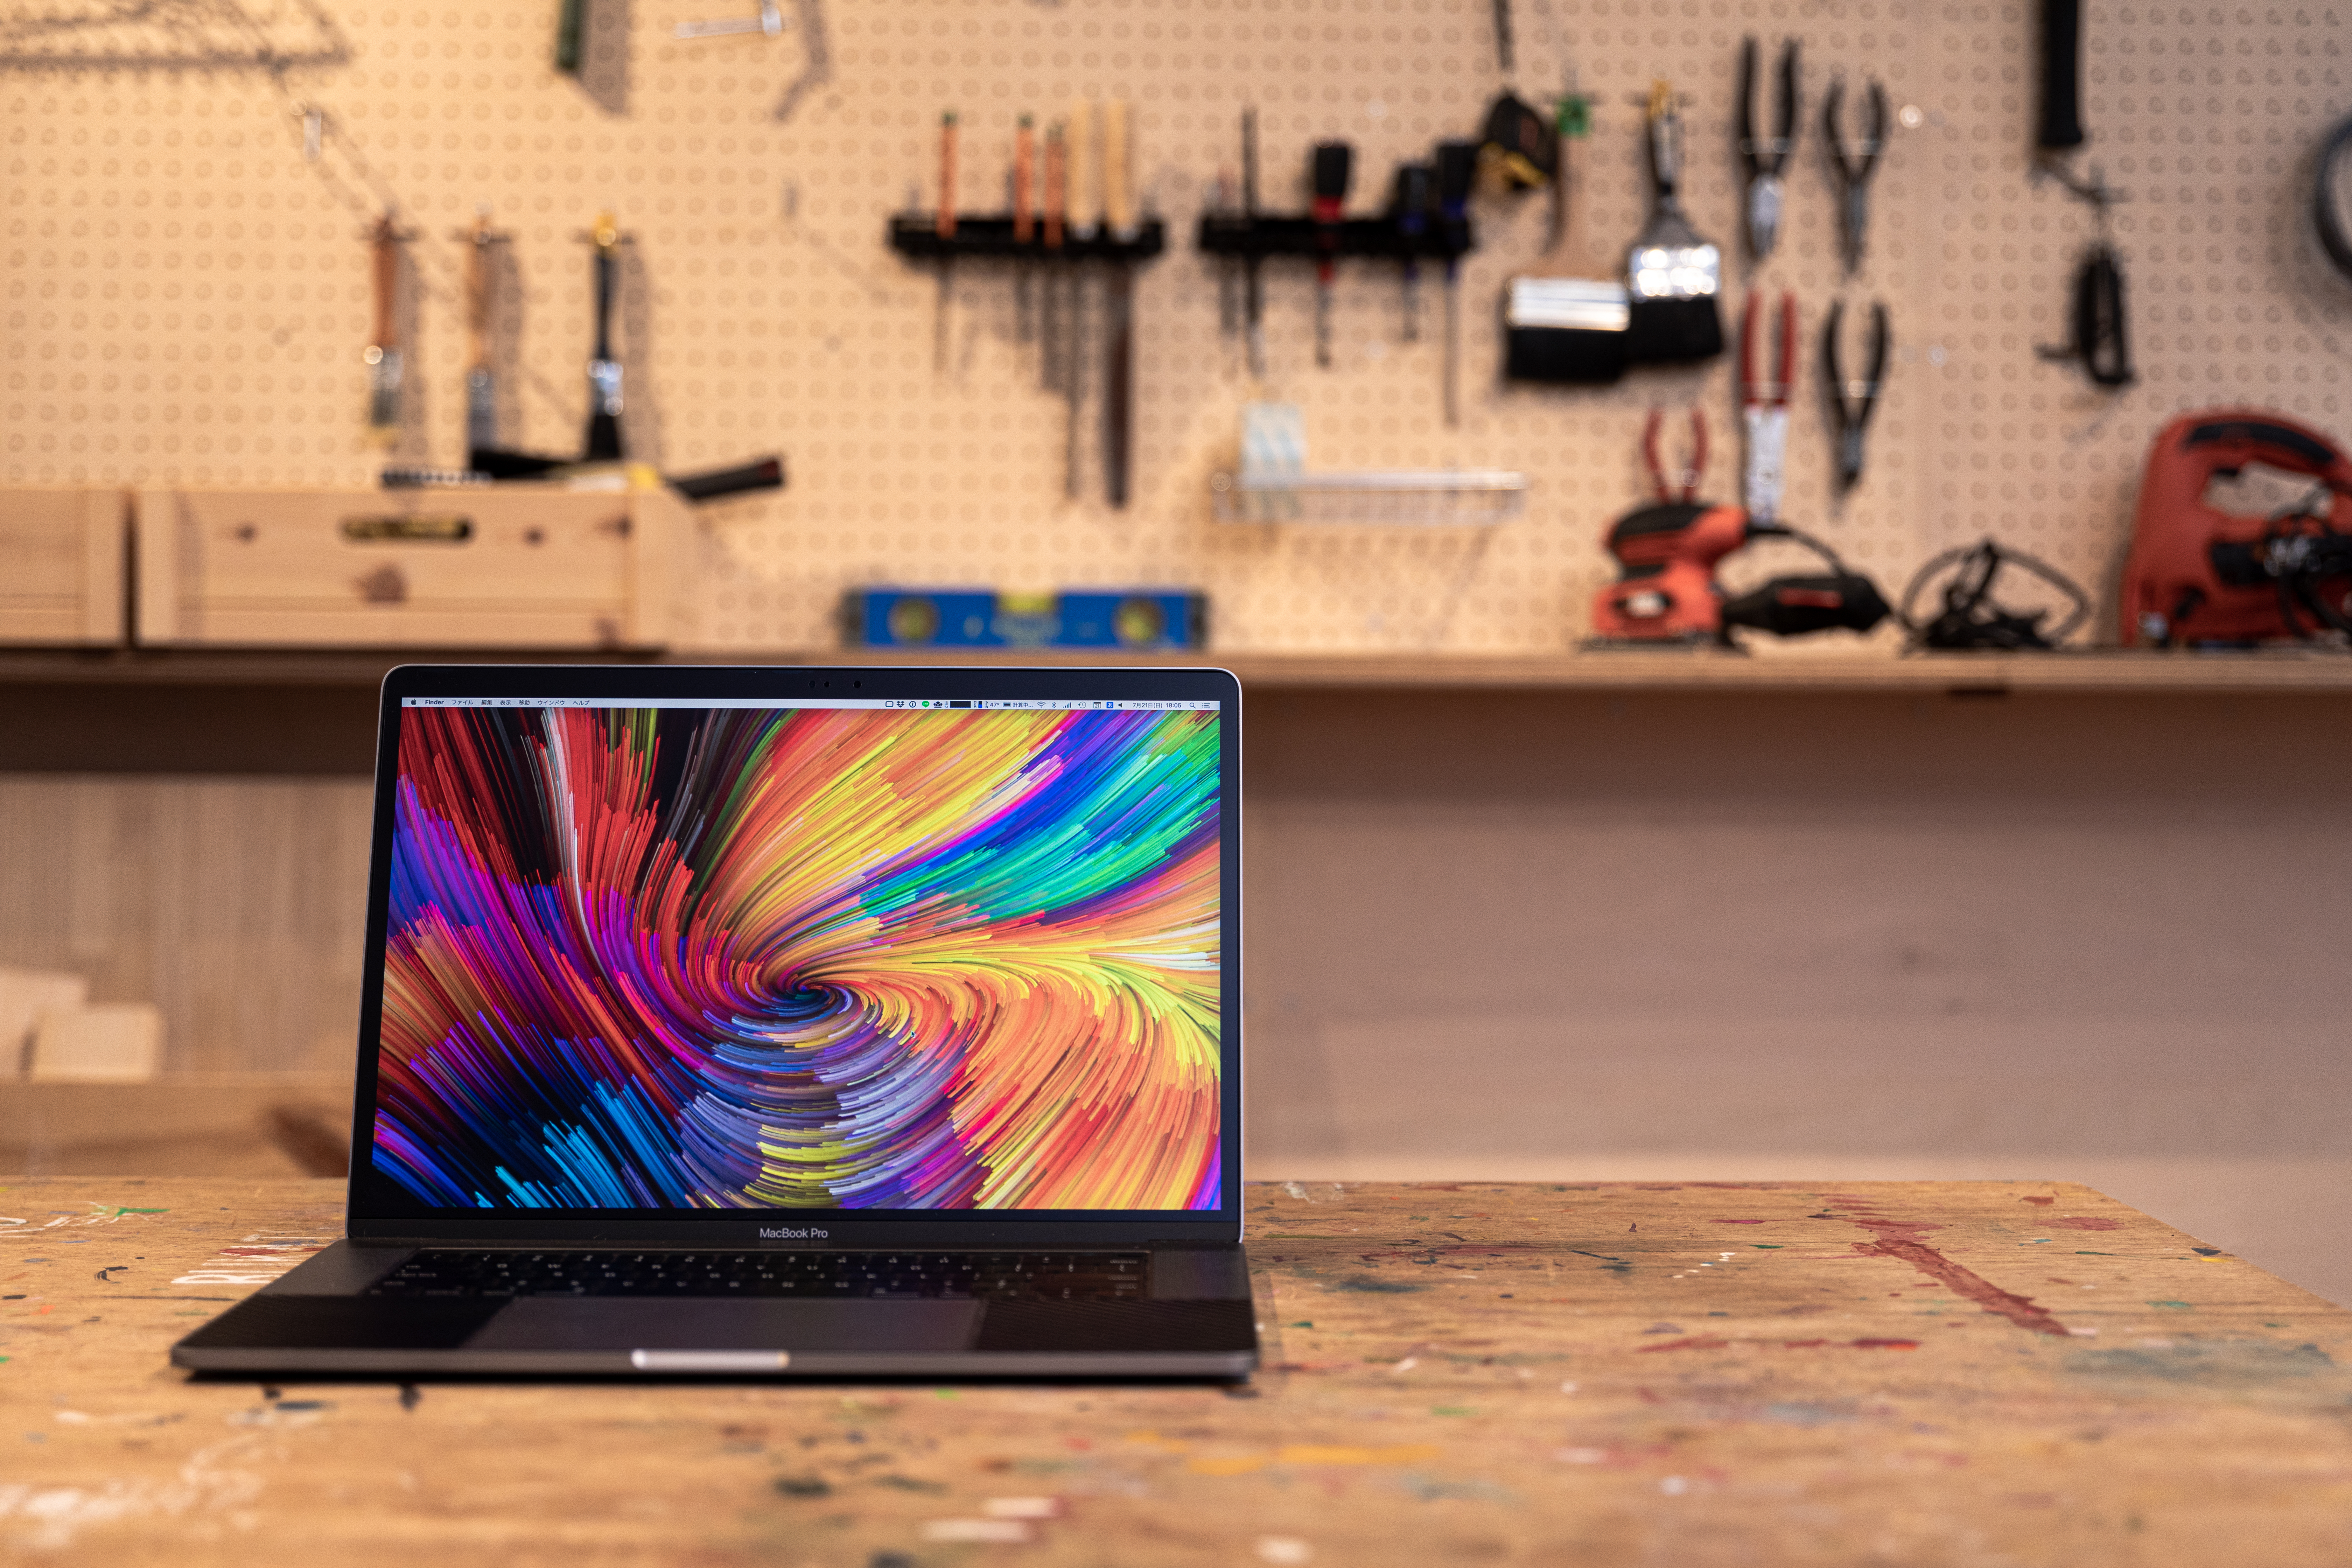
digital, technology, electronic device, electronics, lcd tv, display device, multimedia, computer monitor, media, screen, flat panel display, led backlit lcd display, art